Madhu (actor)

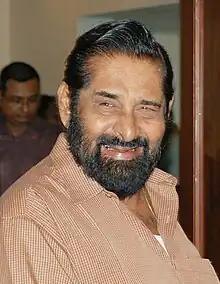
Madhu in 2008

Madhavan Nair (born on 23 September 1933) commonly known by his stage name Madhu, is an Indian actor, director, producer, former college lecturer and former film studio owner, who works in Malayalam cinema and a certain number of Hindi and Tamil films. He was a prominent lead actor during the 1960s, 1970s and 1980s and has acted in more than 400 films. Madhu has also directed 12 films, produced 15 films and at one time owned the Uma Film Studio. He was awarded the Padma Shri by the Government of India in 2013 for his contributions towards the arts. He was honored with the J. C. Daniel Award by the Government of Kerala in 2004, for his outstanding contributions to Malayalam films. He is the president of Indian People's Theatre Association (IPTA) Kerala Unit.